NGC 7424

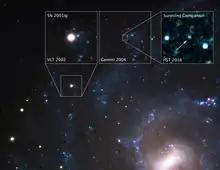
Hubble Space Telescope image of surviving companion to supernova SN 2001ig

In 2006, Anglo-Australian Observatory astronomer Stuart Ryder et al. found what they argued could be the binary companion to SN 2001ig using the Gemini Observatory. It is a massive A or F class star that had an eccentric orbit around the progenitor, a Wolf-Rayet star. They believe that the companion periodically stripped the outer hydrogen-rich envelope of the progenitor, accounting for the observed spectral changes.